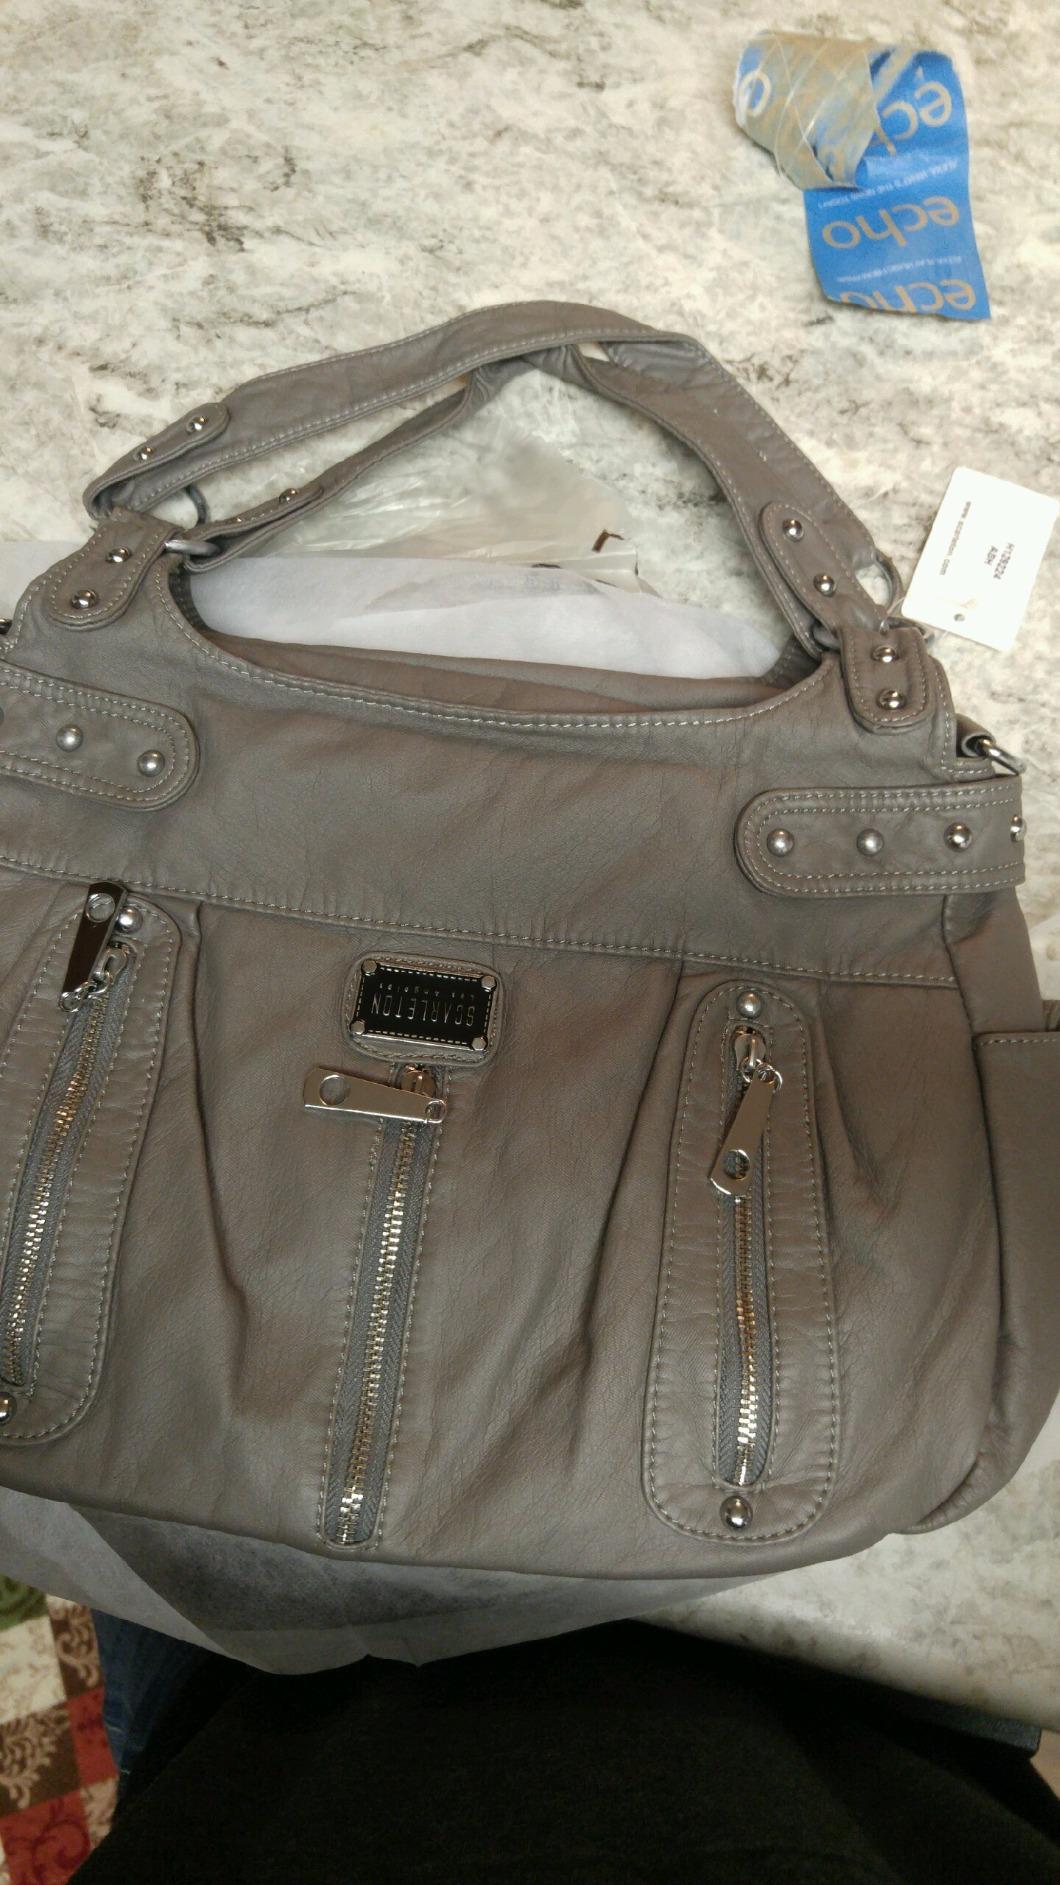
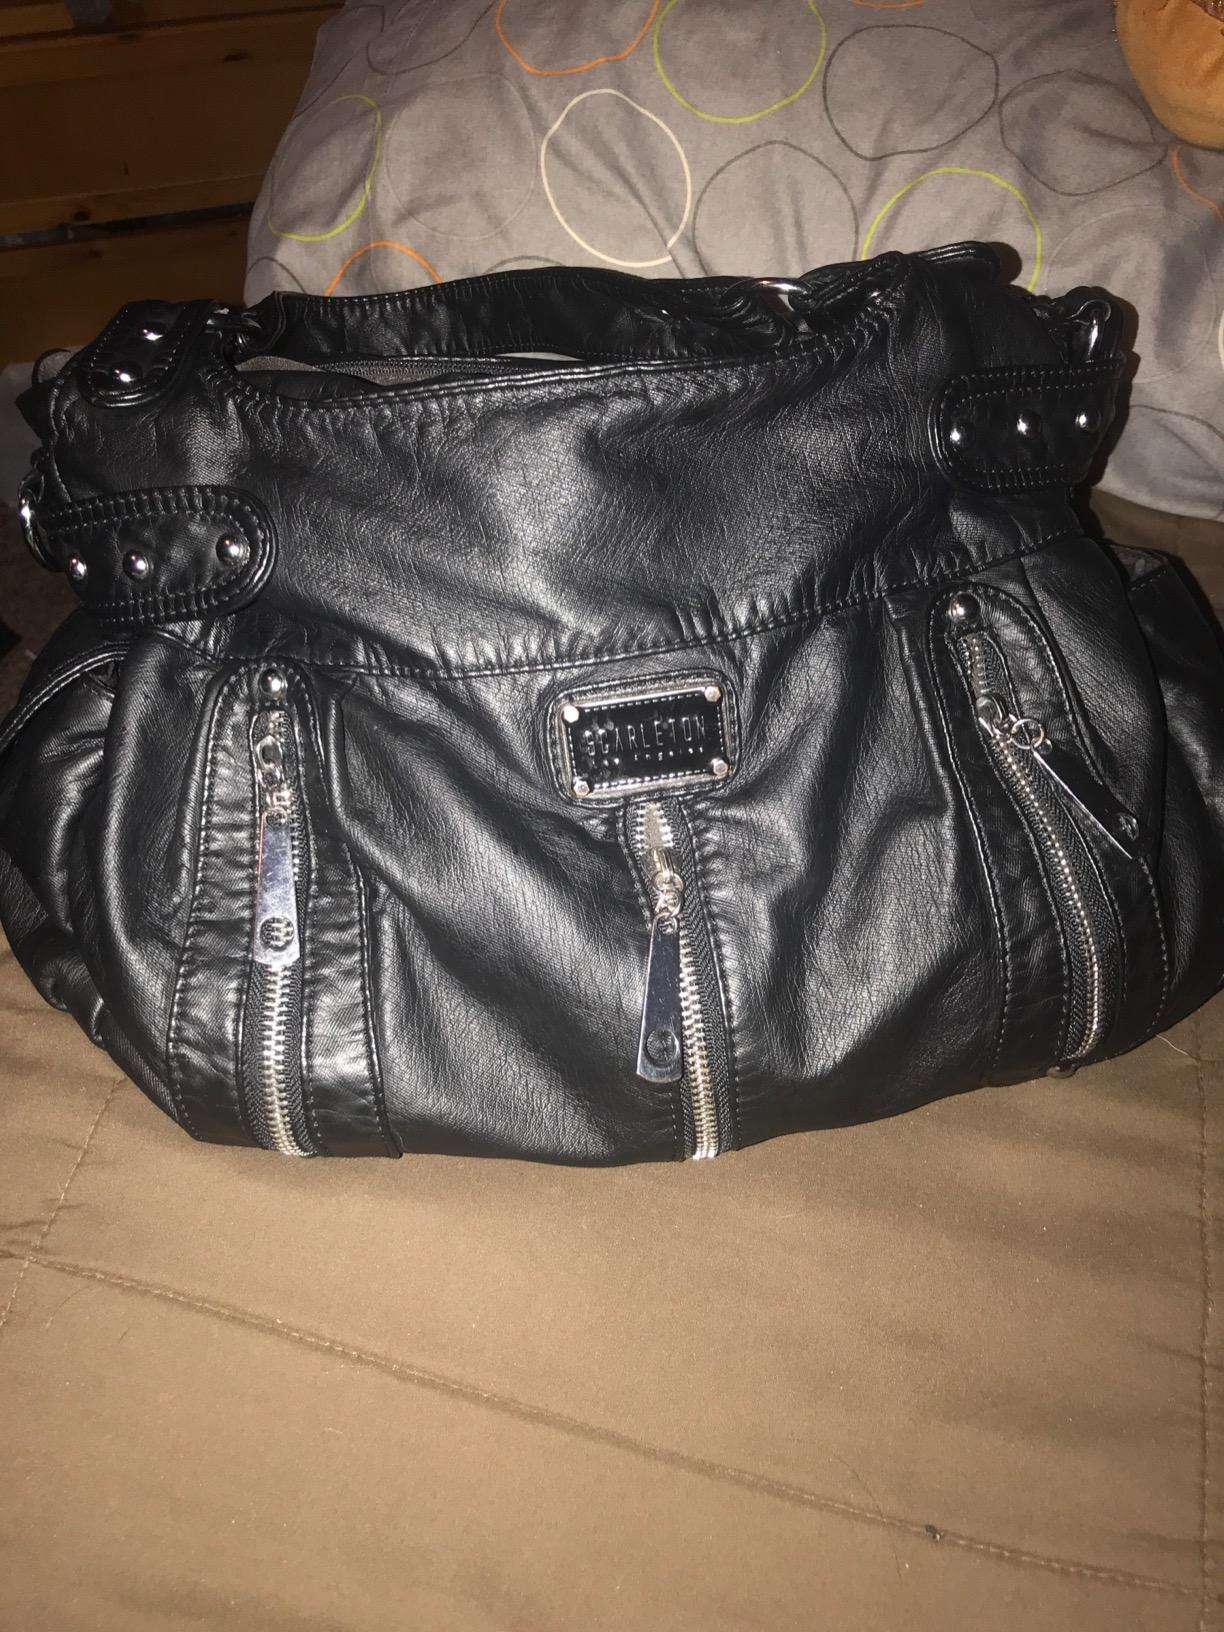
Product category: accessories_handbag
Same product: no